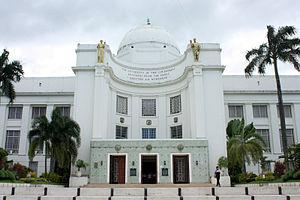
Cebu est une ville des Philippines située dans l'est de l'île du même nom. Elle est la capitale de la province de Cebu et celle de la région de Visayas centrales. Elle est surnommée « The Queen City of the South » et tient son nom du cebuano « sibu » qui signifie « commercer ». Les cebuanos l’appellent cependant par son nom pré-hispanique « Sugbo », qui en ancien cebuano signifierait « terre brulée » ou « terre de feu ».